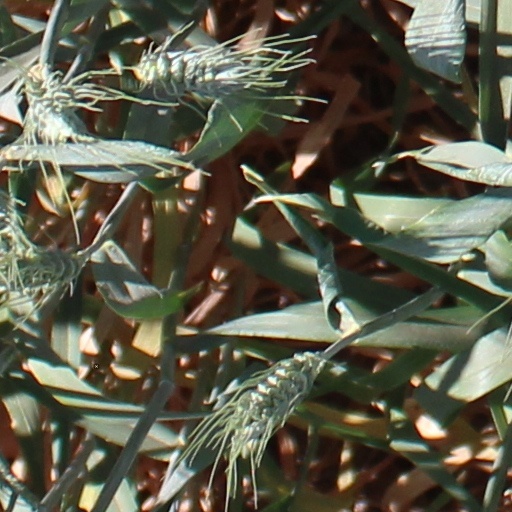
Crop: wheat